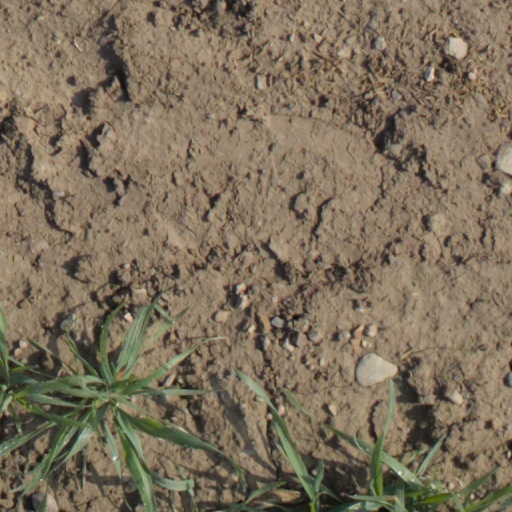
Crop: wheat